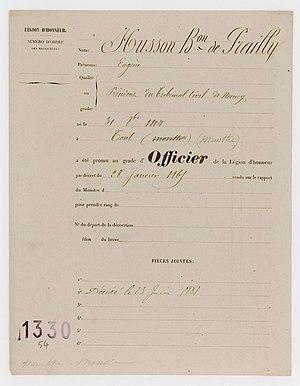
Le Plantier de Costebelle est une maison d’architecture néo-palladienne construite à partir de 1857 par la baronne Hortense Pauline Husson de Prailly. Située dans la commune de Hyères-les-Palmiers, dans le département du Var, sur le versant est du mont des Oiseaux et des collines de Costebelle, la propriété surplombe la rade d'Hyères, la presqu'île de Giens et les îles de Porquerolles et de Port-Cros. Lieu de villégiature dans la deuxième moitié du XIXᵉ siècle pour d’éminents ecclésiastiques, la « Villa des Palmiers » accueille également l’écrivain légitimiste Armand de Pontmartin. Mais la plus illustre visite à ce jour reste le passage à la Villa des Palmiers, de la reine Victoria accompagnée de la princesse Henri de Battenberg, en 1892.